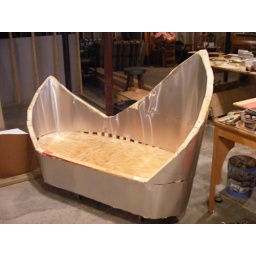
The wood base of the chair with a metal over lay. The metal was stapled on to the 2x2's to hold on the foam.